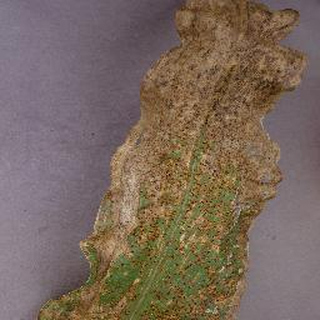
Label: corn_northern_leaf_blight